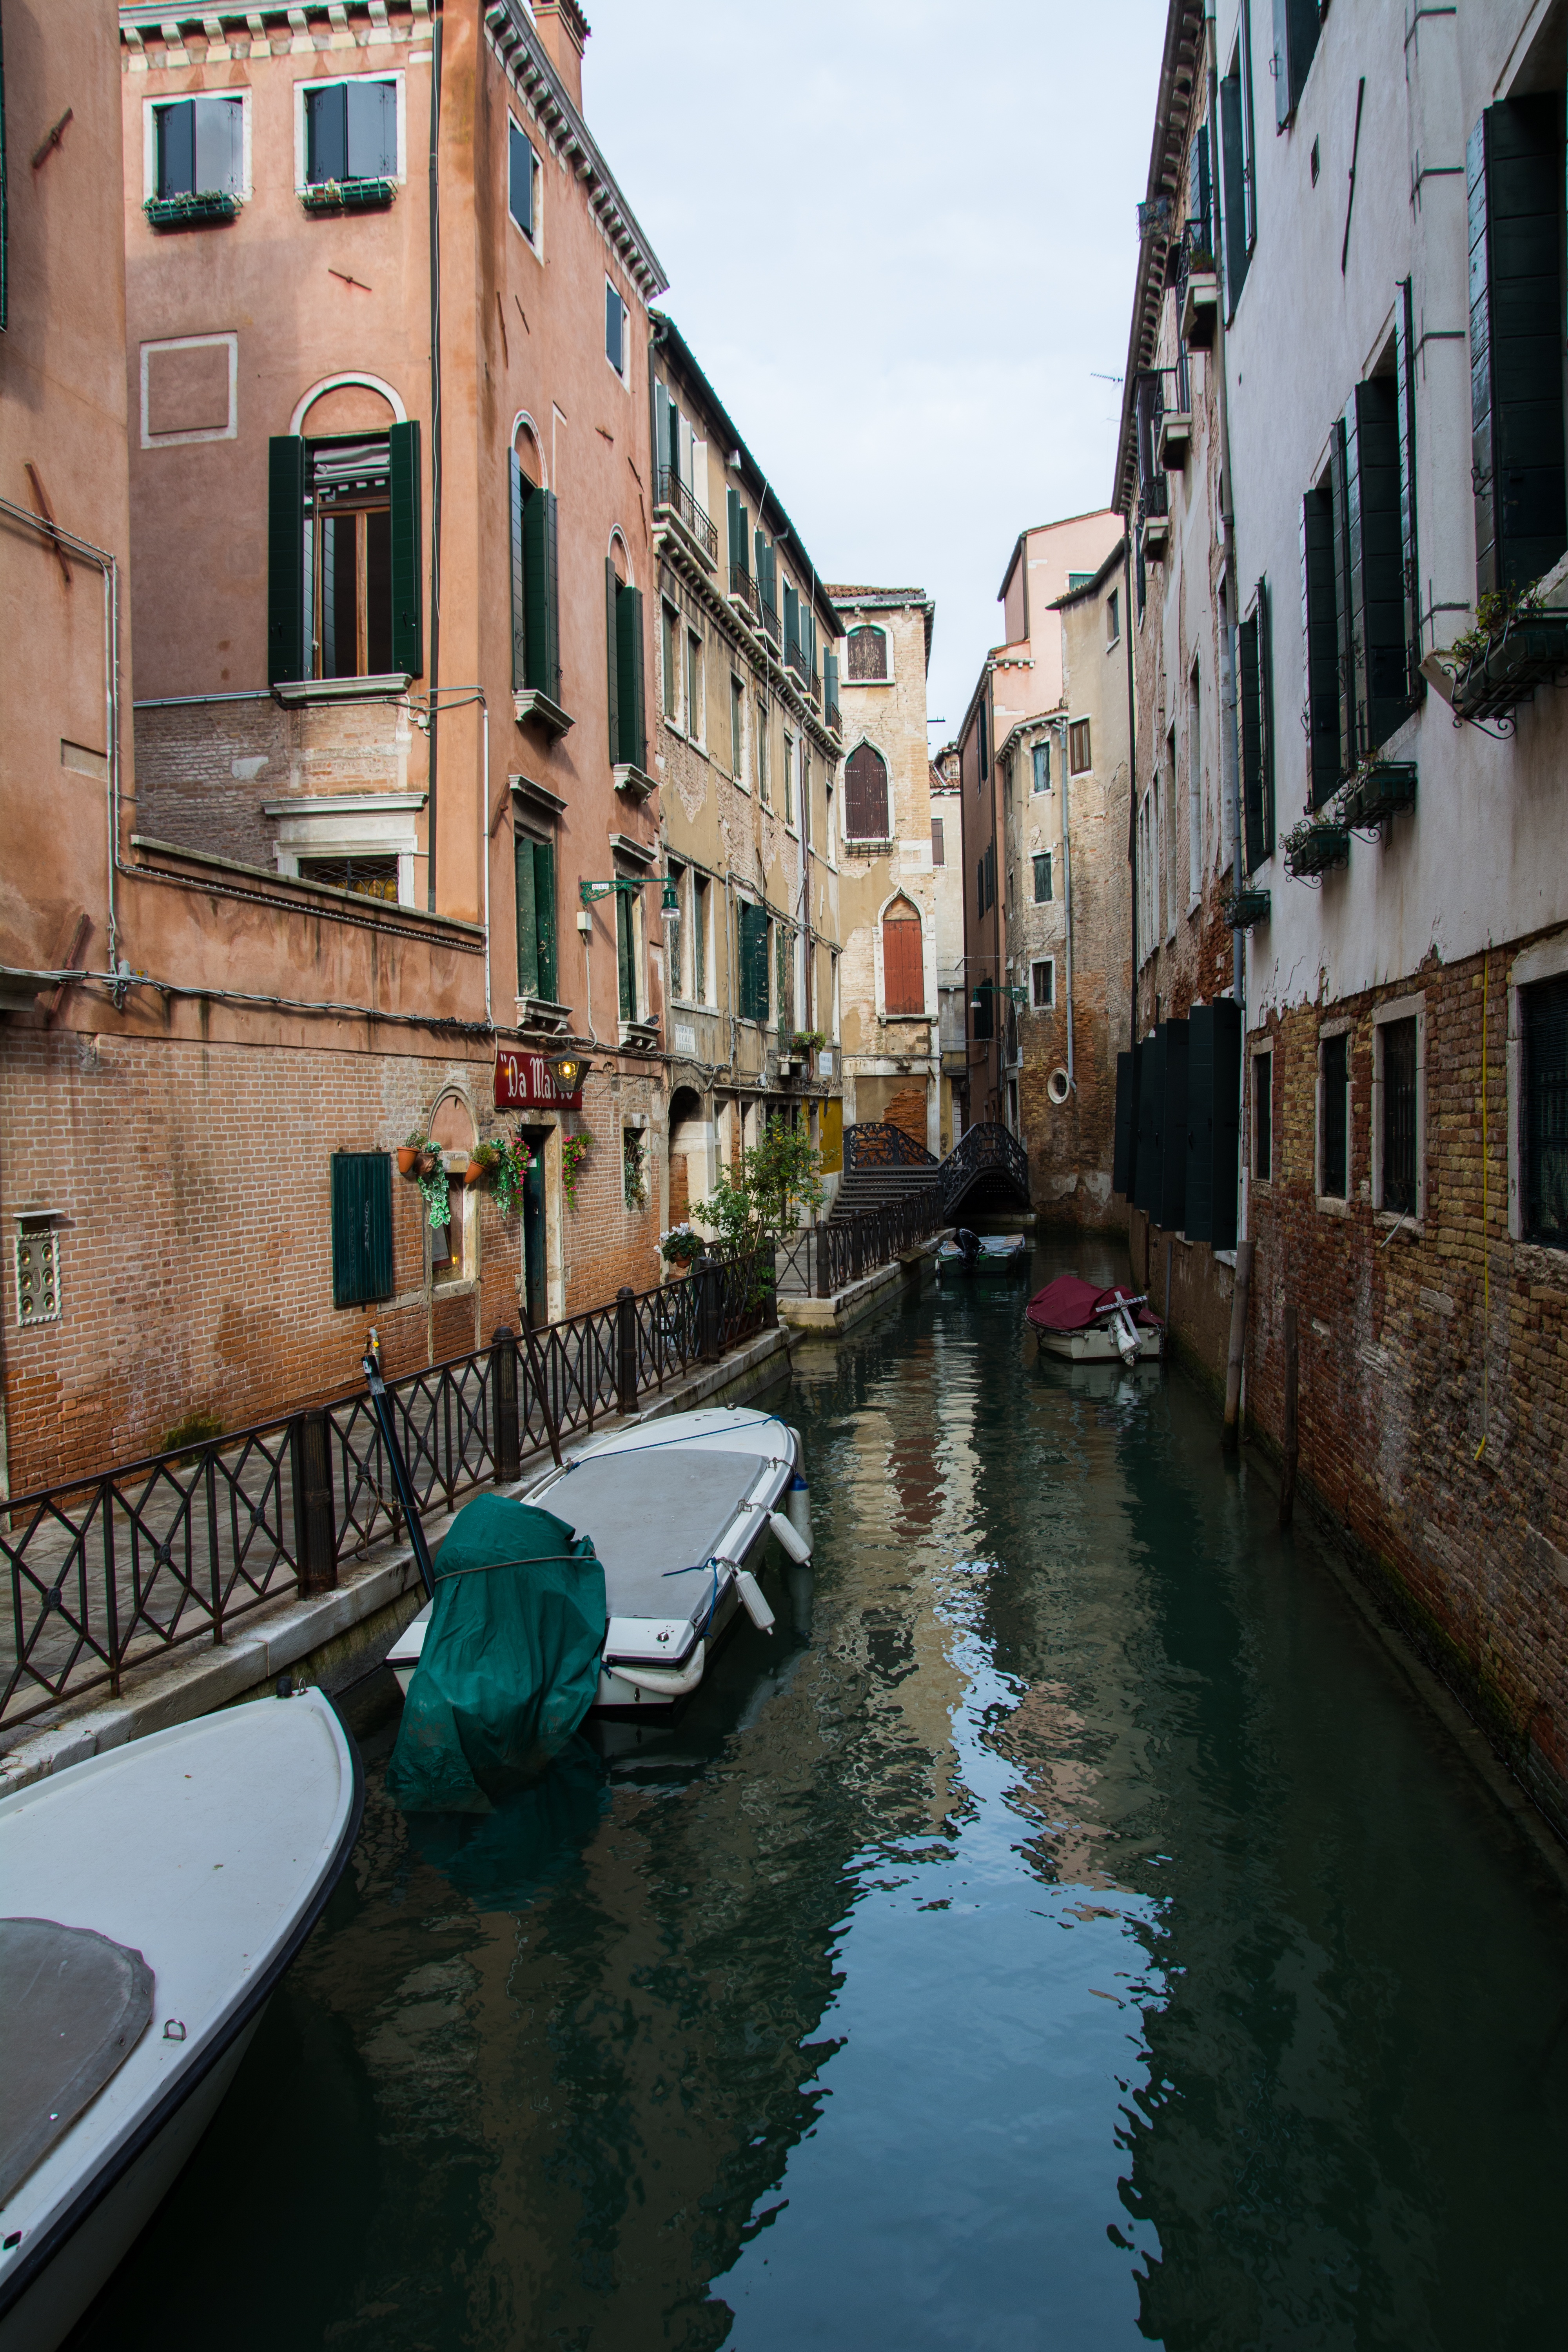
water, boat, town, river, canal, boot, vehicle, venice, waterway, body of water, homes, channel, quiet, neighbourhood, landform, geographical feature